Toyota Carina

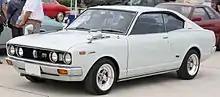
1975 Toyota Carina 2000GT hardtop coupe (RA17)

The original model usually featured a choice of a 1407 cc OHV (T) or 1588 cc OHV (2T) engine, choice of a four-speed manual gearbox, two-speed automatic gearbox or three-speed automatic gearbox and front-wheel disc brakes (drum brakes on the lowest model). It was revised in 1972 with a restyled body, new rear light cluster, filler cap repositioned in the rear quarter panel, restyled front grille and fascia. The specification was once again revised in 1974 including sealed cooling system, improved brakes, restyled wheels with flared wheel arches, and restyled interior fittings.